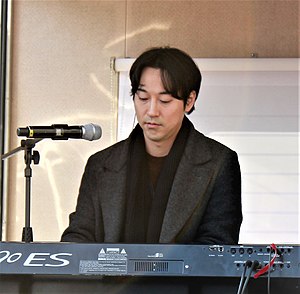
Yiruma
Yiruma er scenenavnet på Lee Ru-Ma er en pianist og komponist som kommer fra Sydkorea.